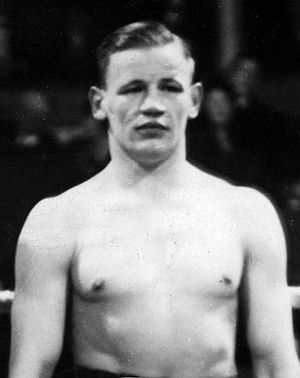
Nils Ramm
Nils Ramm
Nils Arvid Ramm var en svensk sværvægtsbokser, der havde sin storhedstid som amatør i 1920'erne.